The Gay Rub

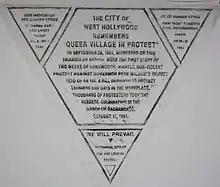
This rubbing of the marker in West Hollywood is part of the Gay Rub collection

The Gay Rub highlights significant “LGBTQ events and individuals who have been under-represented or under-appreciated throughout history.” Reigns said the idea came to him when he saw a marker dedicated to Transgender Victims of Hate Crimes in West Hollywood, California.